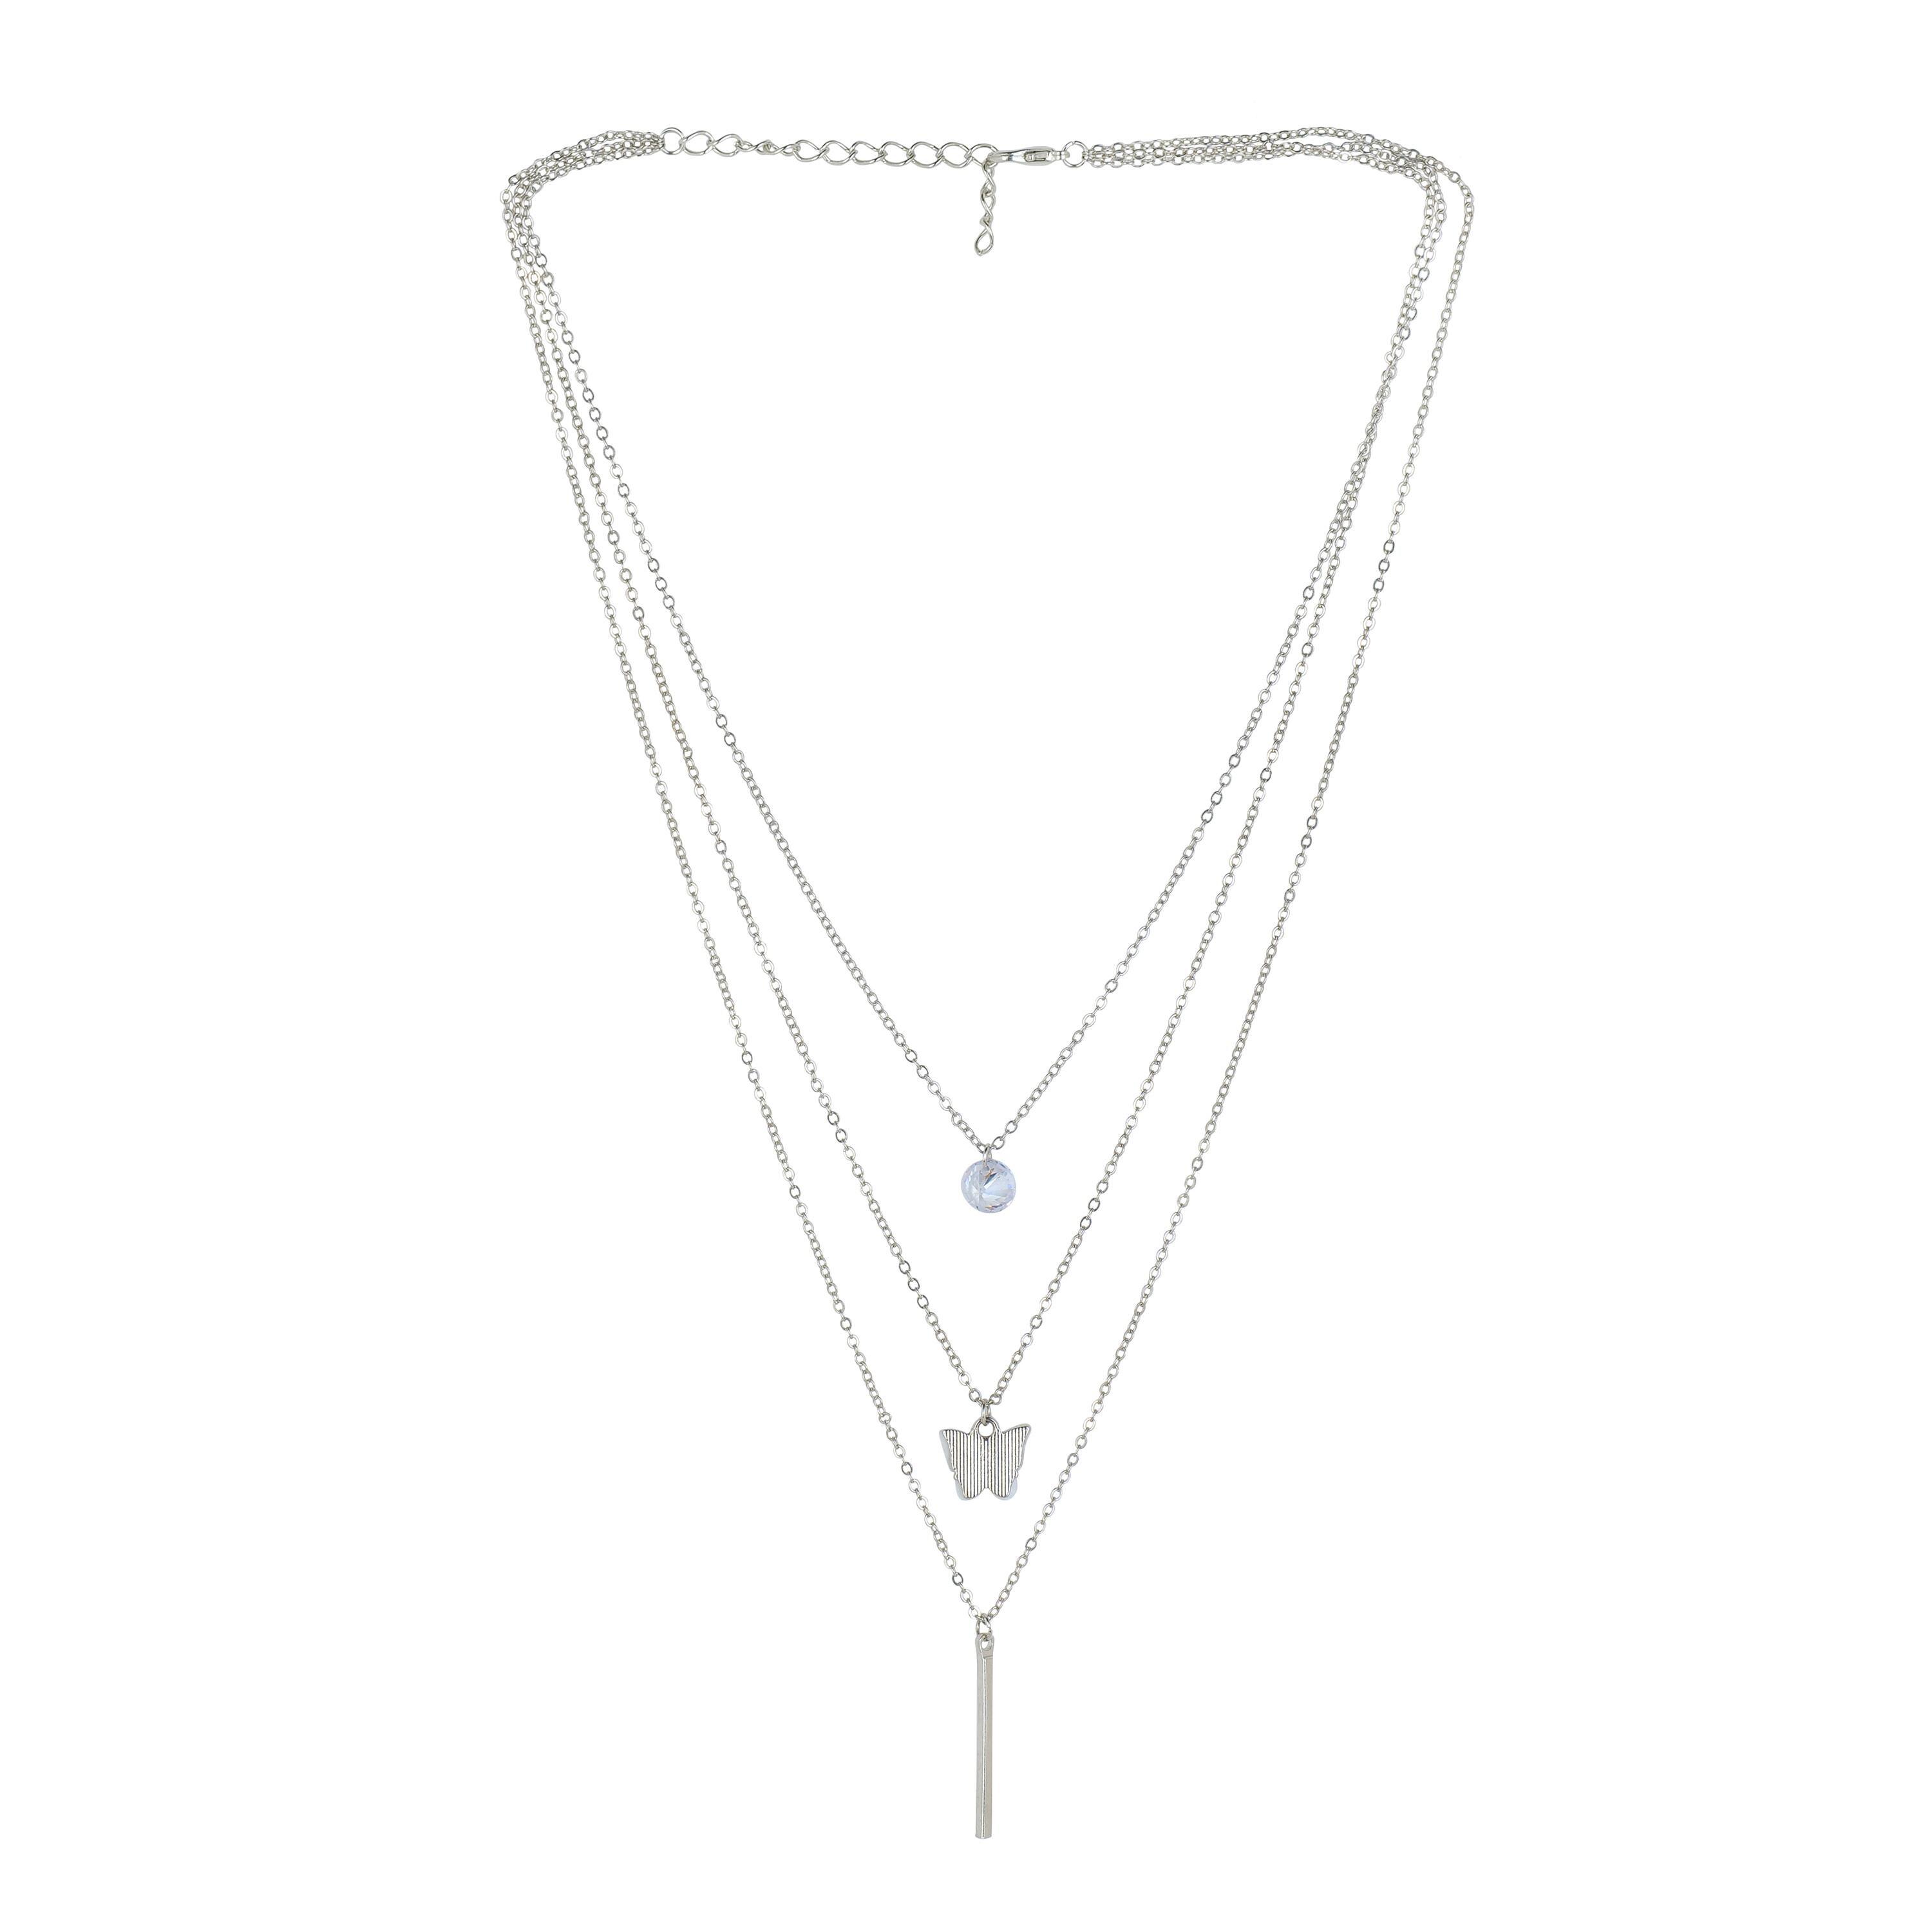
JIYANSHI FASHION : Multi Layer/Single Layer Crystal Chain Pendant Necklace for Women and Girls
Type: Necklaces & Pendants
Brand: JIYANSHI FASHION
Price: Rs. 349
 Enhance your style with our Crystal Chain Pendant Necklace, a perfect blend of elegance and sophistication. Latest stylish design western gold Single/Multi layered chain pendant necklace for women. This party / casual wear multilayer necklace set is made of quality material which looks stylish and goes perfect with any attire. This jewelry is perfectly suited for wedding or casual party wear. Ideal valentine, birthday, anniversary gift for someone you love.
Features: COLOR: WHITE,IDEAL: WOMEN::GIRLS,HIGH QUALITY